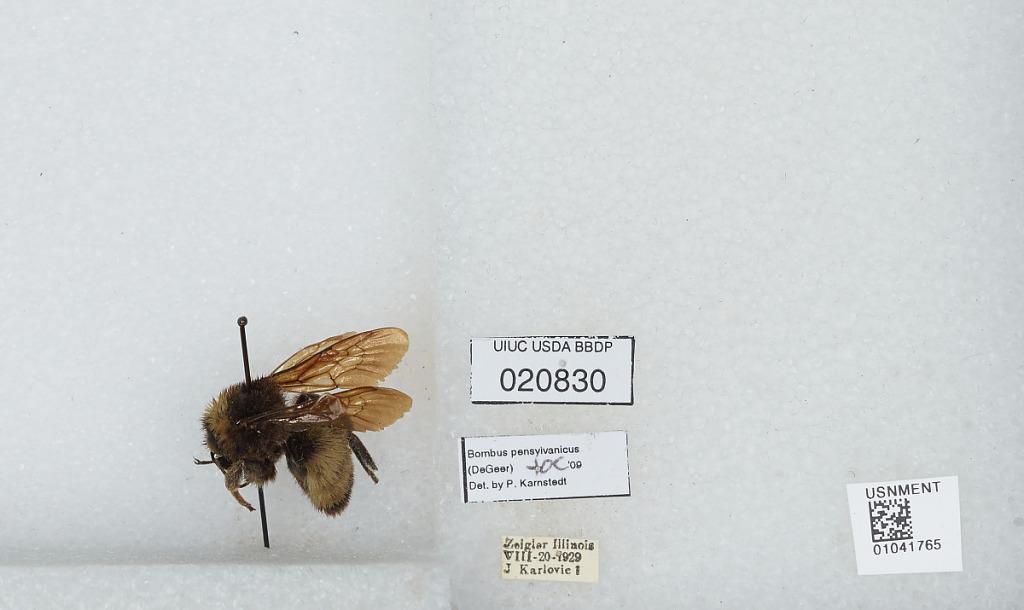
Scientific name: Bombus sp.
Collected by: J. Karlovie
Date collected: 1929-8-20
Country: United States
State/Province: Illinois
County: Franklin
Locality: Zeigier
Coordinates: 37.8997, -89.0533
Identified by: Karnstedt, P.